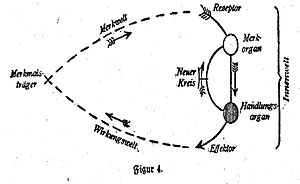
Jakob von Uexküll
"""Tidligt skema for en feedback cyklus"" fra Theoretische Biologie 1920."
Jakob Johann von Uexküll var en estisk-født tysk biolog som arbejdede med muskel-fysiologi, dyreadfærdsstudier og biologisk kybernetik. Hans mest kendte bidrag til videnskaben er hans begreb umwelt, som senere brugtes af semiotikeren Thomas Sebeok og kom til at lægge grunden for biosemiotiken som forskningsfelt. Uexküll etablerede i 1926 Institut for Umweltforschung ved Hamburgs Universitet.